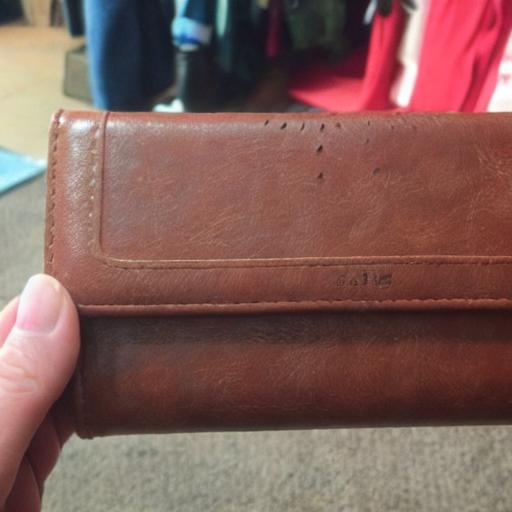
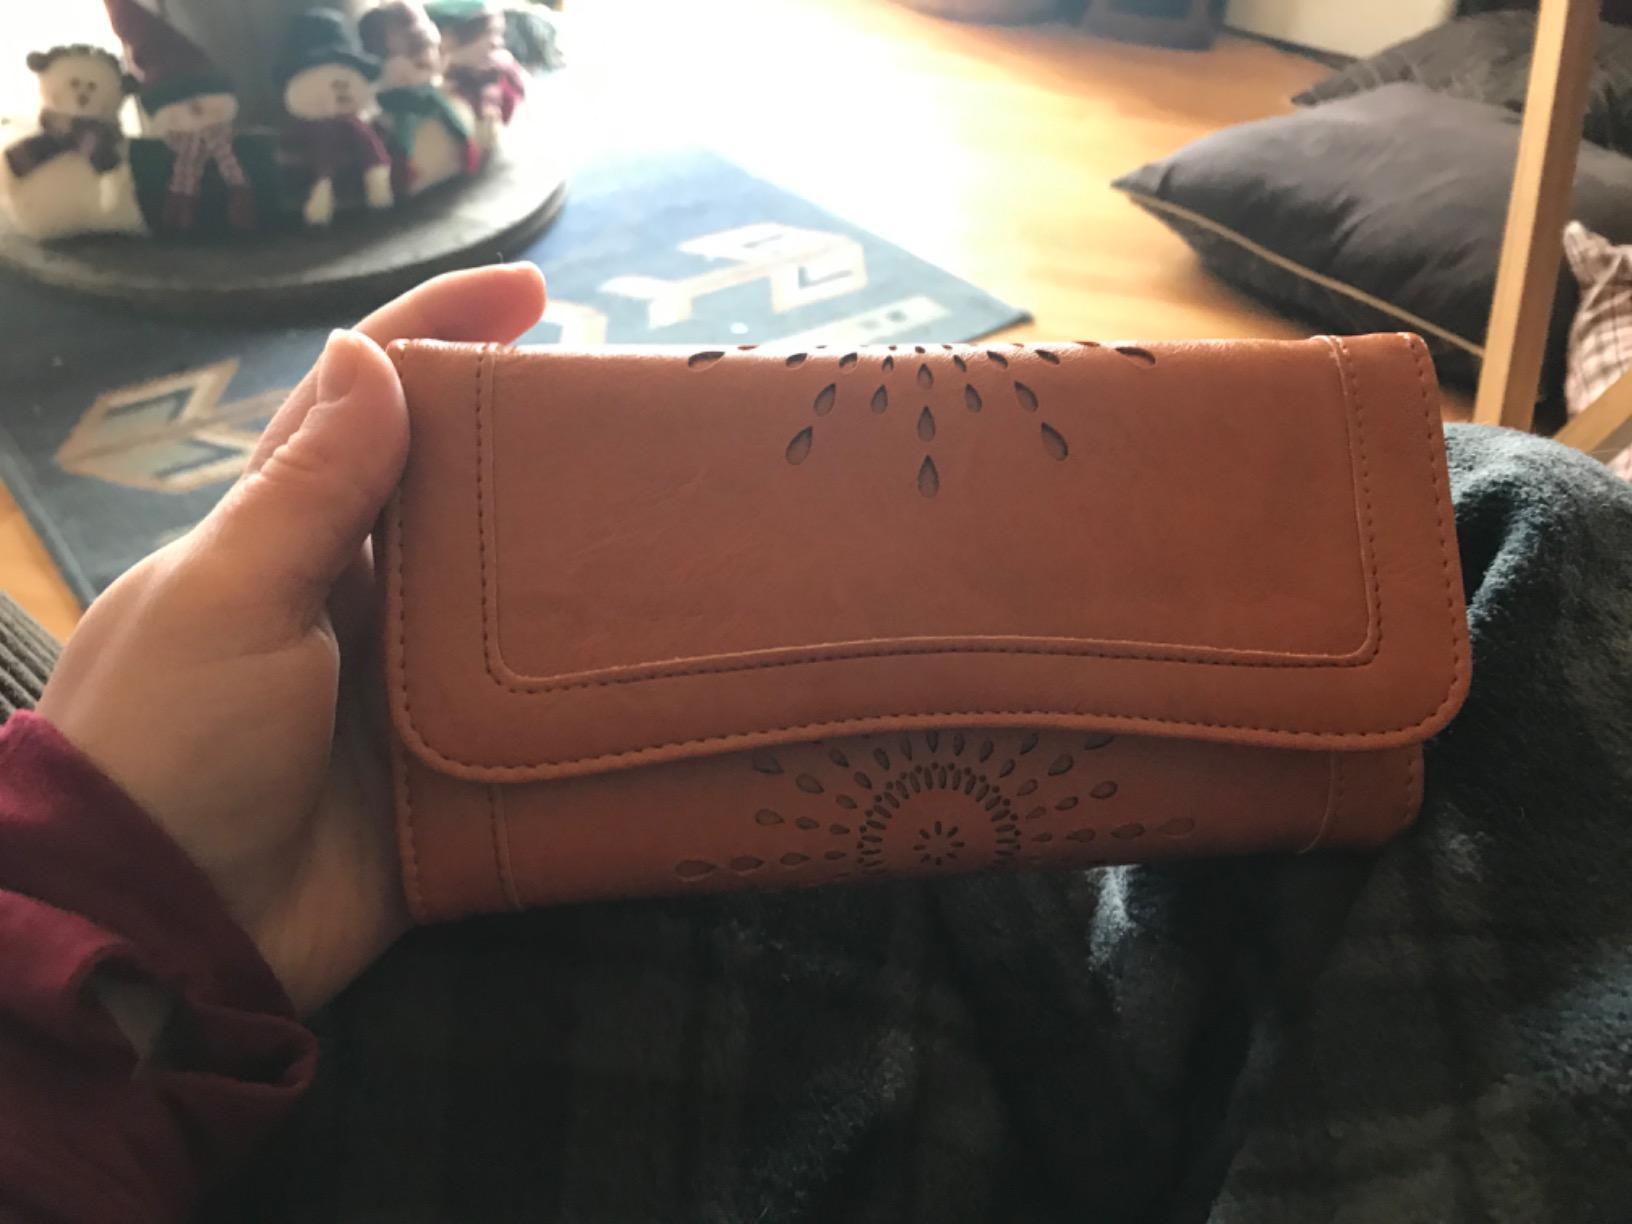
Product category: accessories_wallet
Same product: no